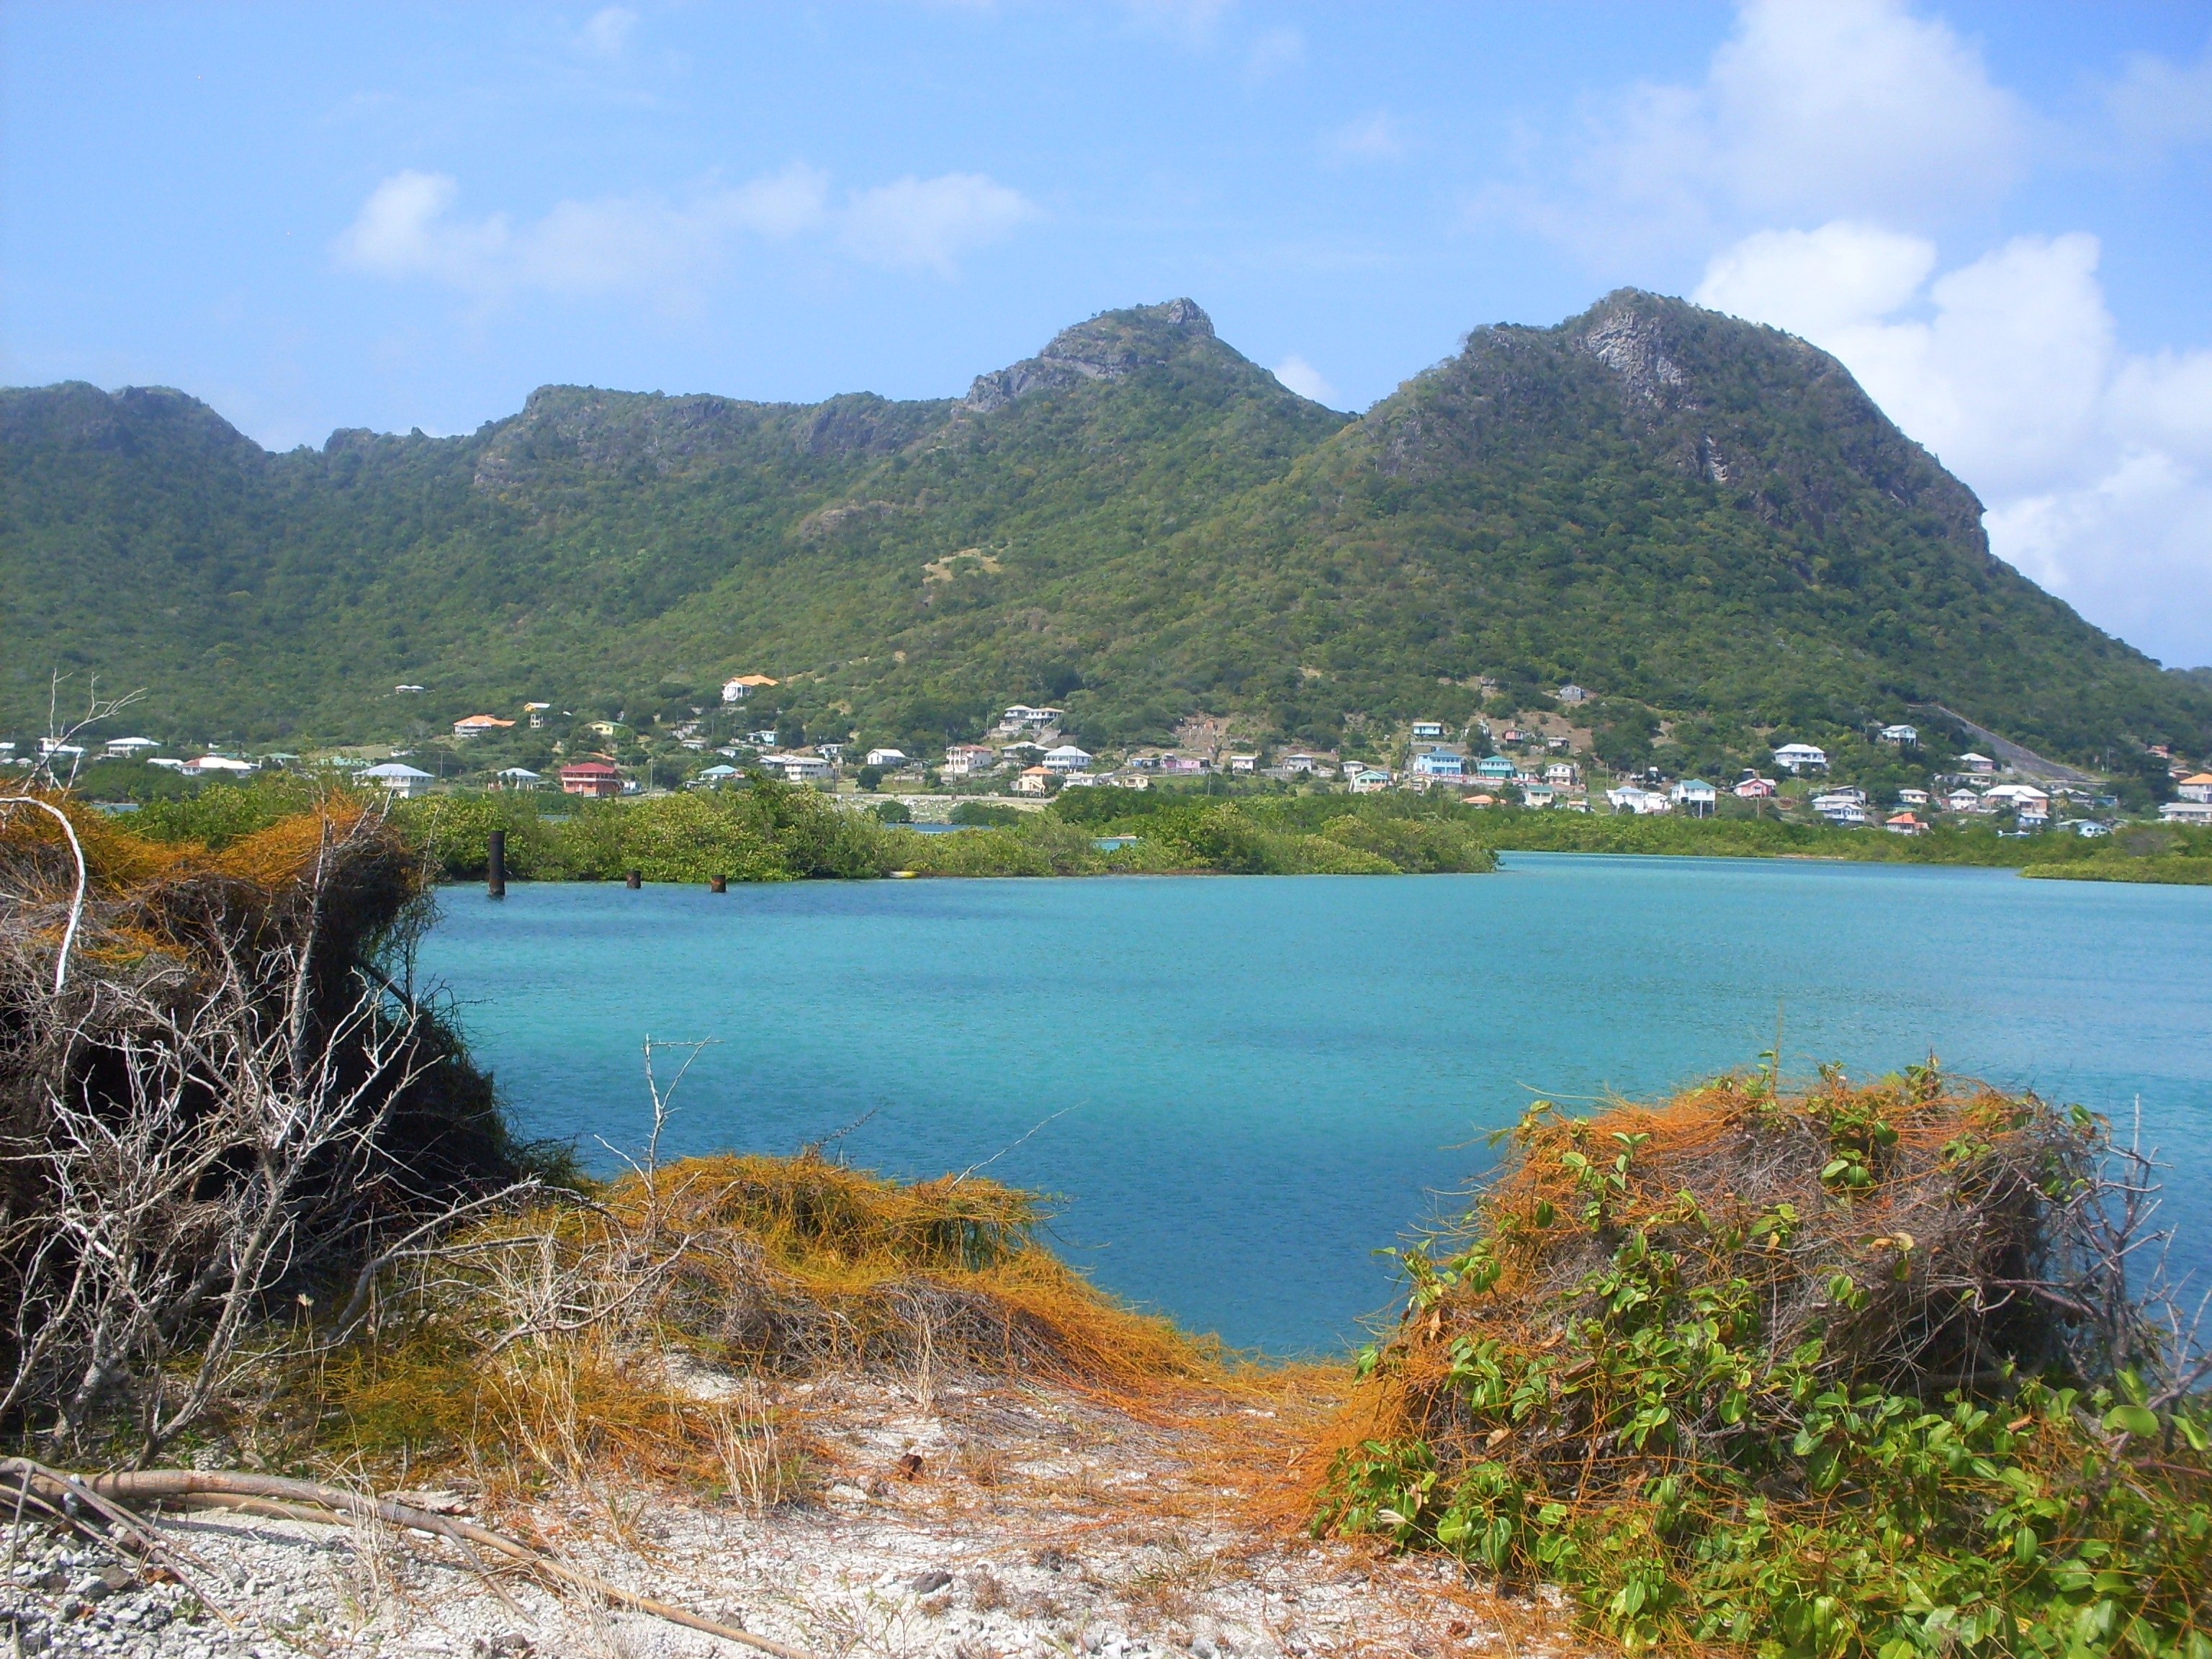
sea, coast, nature, outdoor, ocean, mountain, hill, shore, lake, cliff, idyllic, cove, tranquil, lagoon, bay, island, blue, fjord, reservoir, tourism, highland, terrain, body of water, caribbean, fell, loch, cape, landform, tropical island, union island, geographical feature